Blue Demon Jr.

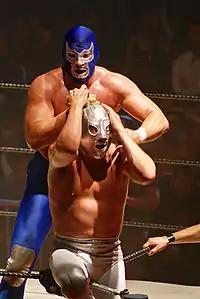
Blue Demon Jr. (behind, in blue costume) versus El Hijo del Santo

On October 25, 2008, Demon Jr. became the first Mexican professional wrestler, as well as first masked luchador to win the NWA World Heavyweight Championship when he defeated champion Adam Pearce. His win was also the first time the title changed hands in Mexico, although not with CMLL as would have been the case before the mid-1980s (It happened in Blue Demon Jr.'s own promotion: NWA Mexico). Pearce protested the loss with the NWA as his arm was under the bottom rope when he passed out from Blue Demon Jr's Single leg Boston crab. Blue Demon Jr. managed to hold on to the championship for 505 days before dropping it back to Pearce in a triple-threat match also involving Phill Shatter on March 14, 2010, at NWA New Beginnings.